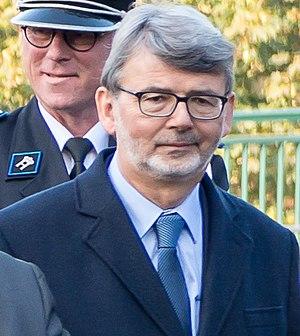
Cet article donne la liste des 60 députés luxembourgeois de la législature 2009-2013 de la Chambre des députés du Luxembourg.
Roger Negri, né le 7 février 1954 à Bettembourg, est un homme politique luxembourgeois, membre du Parti ouvrier socialiste luxembourgeois.
Cet article donne la liste des 60 députés luxembourgeois de la législature 2004-2009 de la Chambre des députés du Luxembourg.